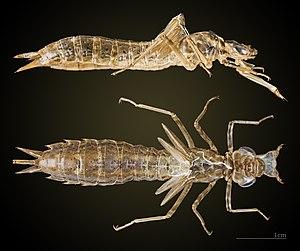
Chez les arthropodes ou chez les invertébrés ou, par analogie chez certains ophidiens, l’exuvie est l'enveloppe que le corps de l'animal a quittée lors de la mue ou de la métamorphose et qui laisse place à une nouvelle cuticule déjà prête en dessous de la précédente.
L'anax empereur, Anax imperator, est une des plus grandes espèces de libellules d'Europe. Elle appartient à la famille des Aeshnidae.